Chang Po-ling

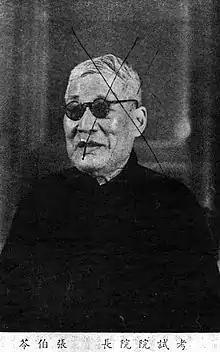
Chang Po-ling attended the photo of the first National General Assembly in 1948, after being applied to the fork.

In the early 1950s, the government took control of private institutions such as Tianjin Nankai Middle School, Tianjin Nankai Girls' High School, and Chongqing Nankai Middle School, renaming them as Tianjin No. 15 High School, Tianjin No. 7 Girls' High School, and Chongqing No. 3 High School, respectively. The original "Nankai" school name was replaced by a numerical sequence, erasing any trace of Chang Po-ling from these schools.